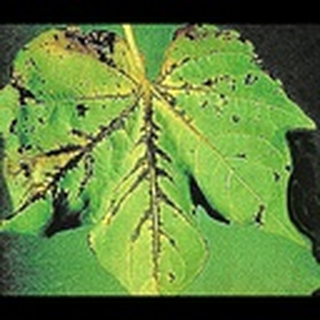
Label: cotton_bacterial_blight